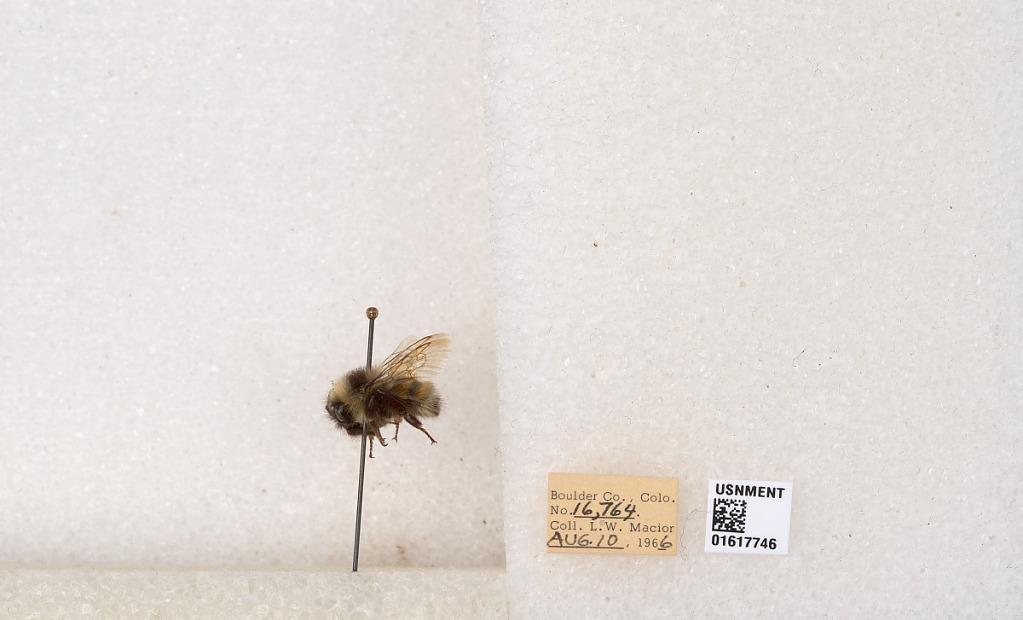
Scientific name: Bombus (Pyrobombus) sylvicola Kirby
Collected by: L. Macior
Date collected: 1966-8-10
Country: United States
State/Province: Colorado
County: Boulder
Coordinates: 40.0925, -105.358